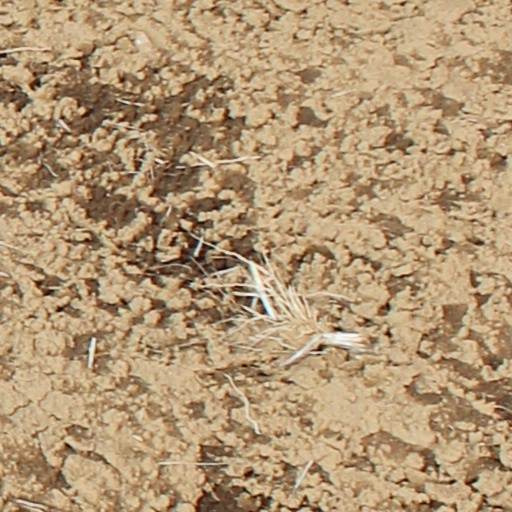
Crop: wheat